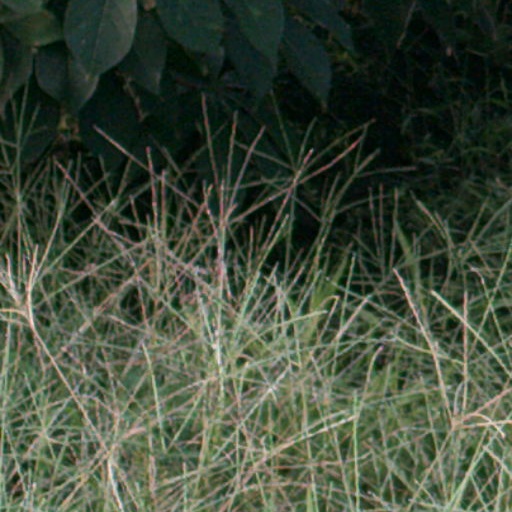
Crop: cassava